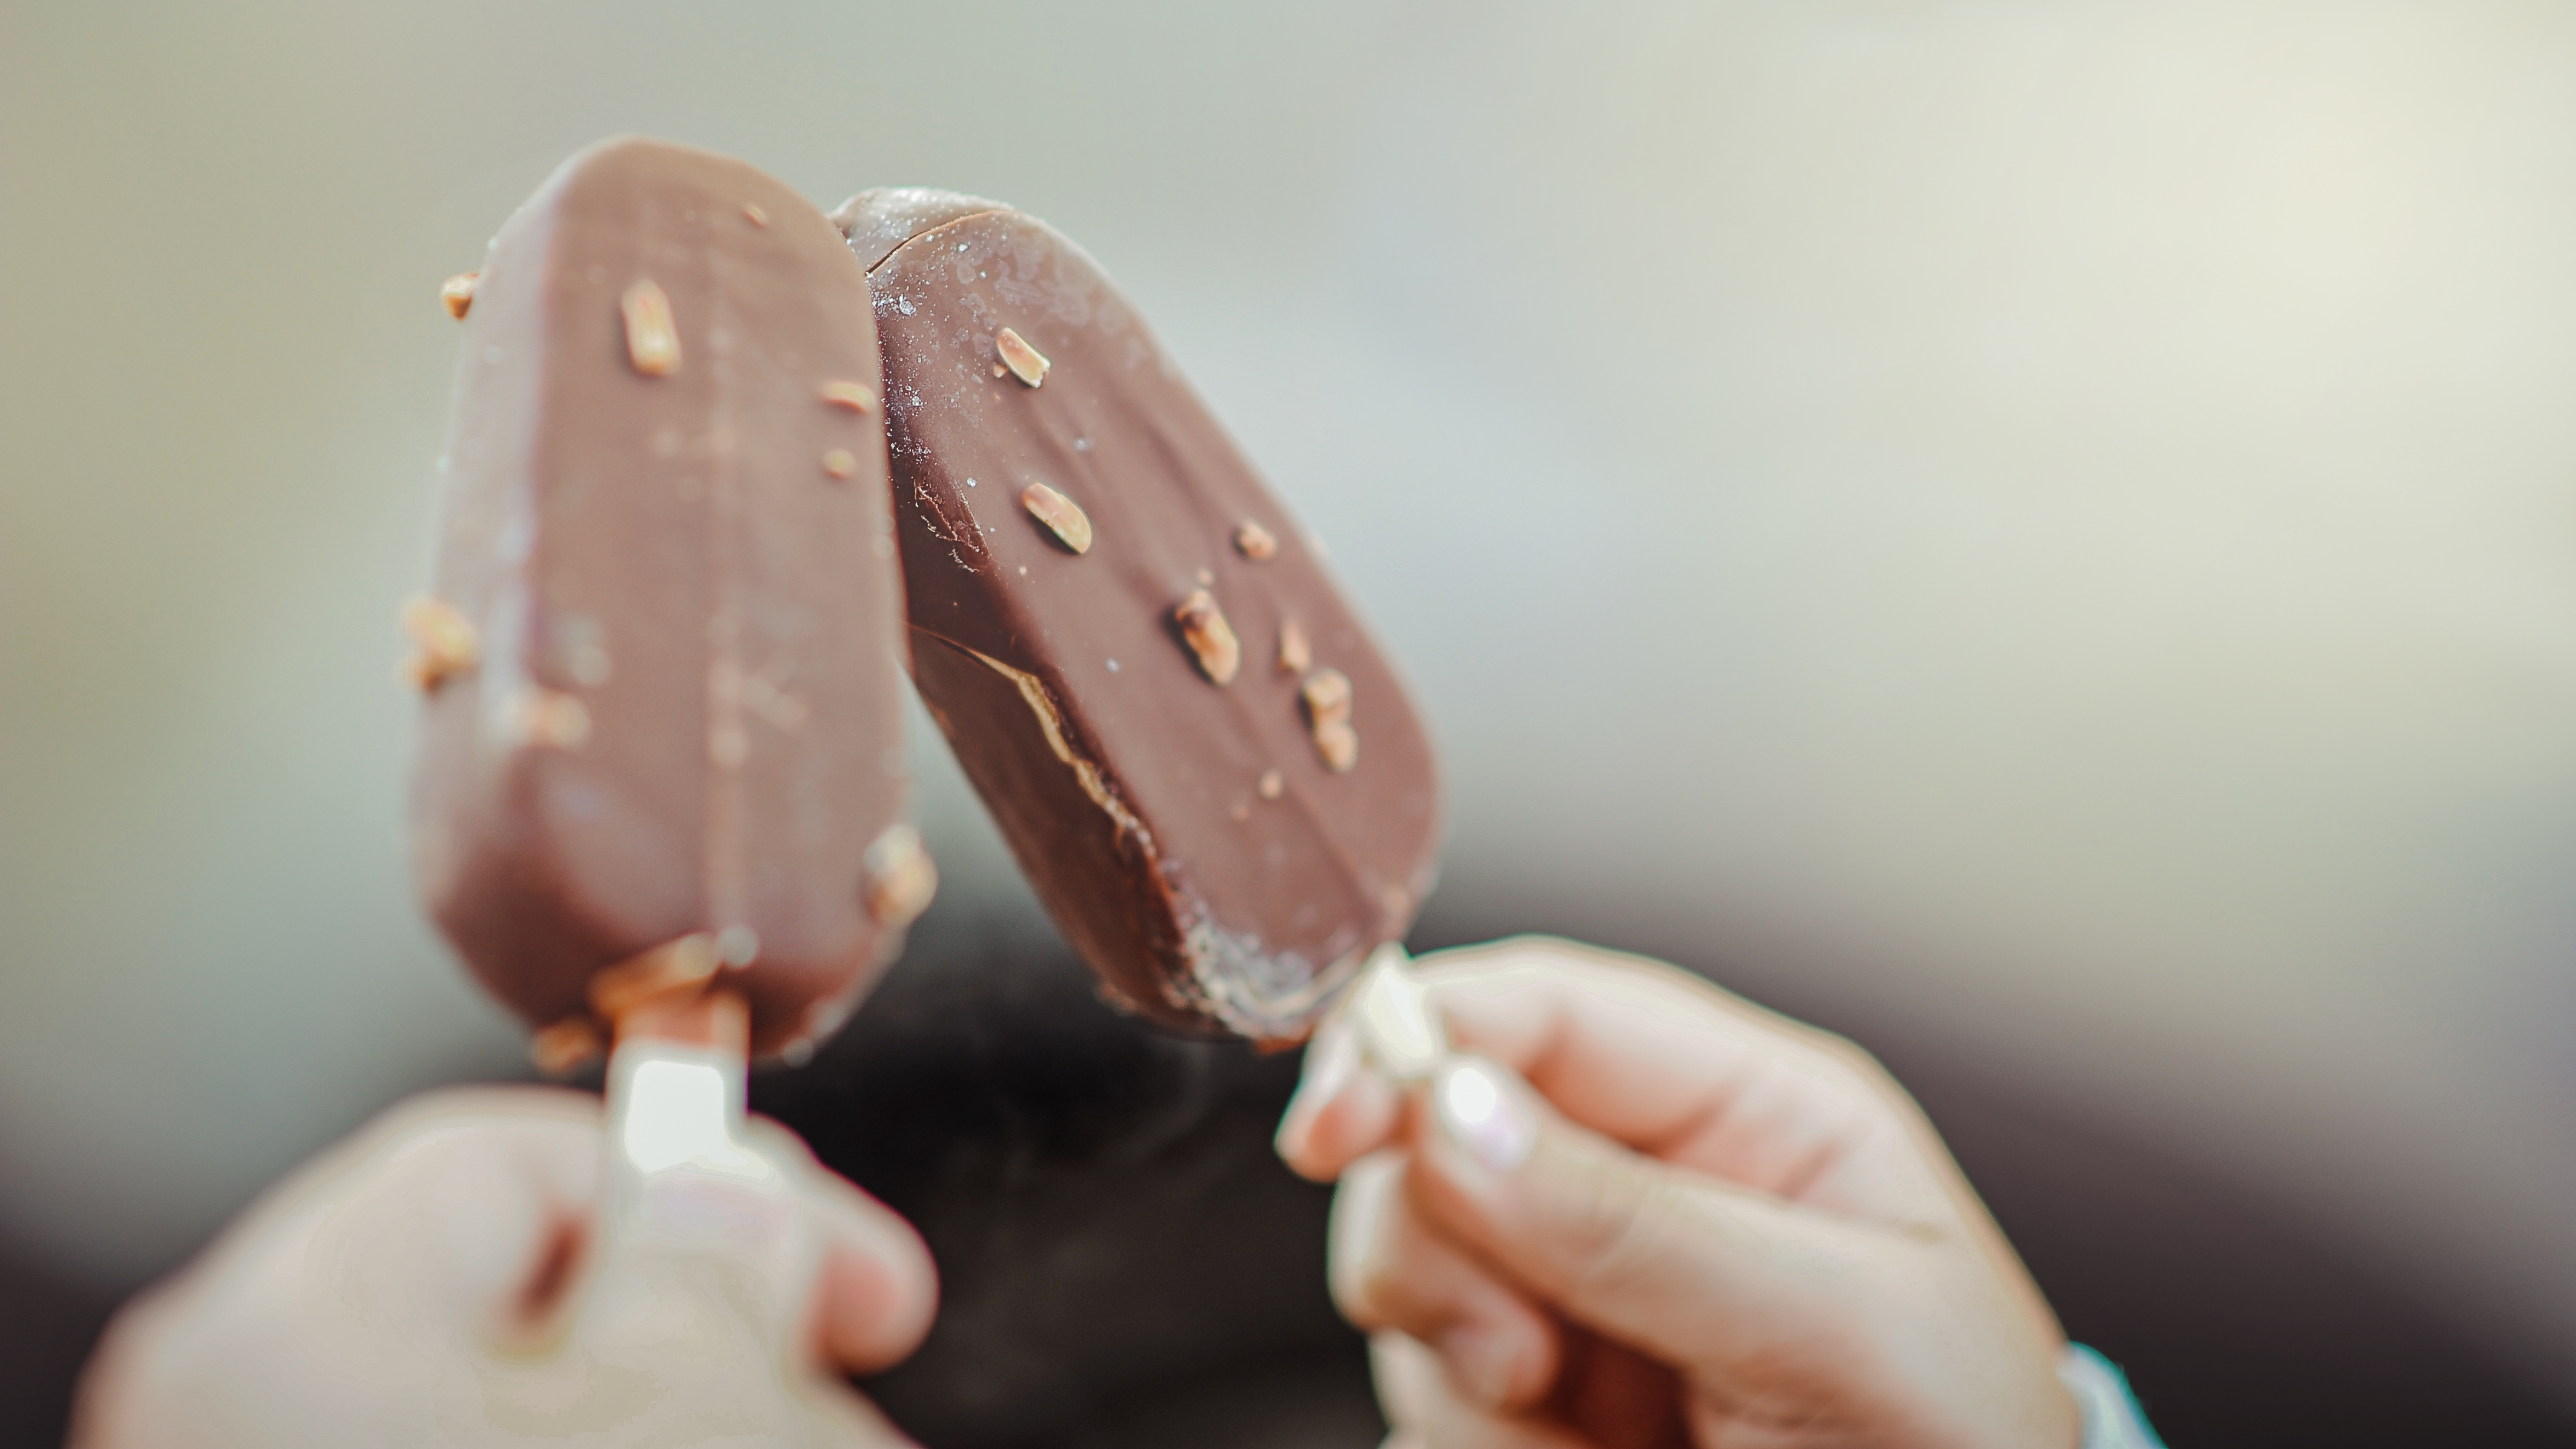
beautiful, awesome, amazing, love, happy, chocolate, sweetness, hand, finger, flavor, dessert